Russian imperialism

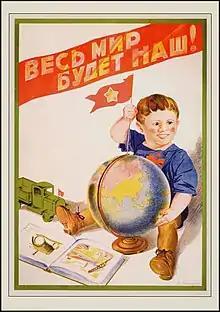
A Stalinist era Soviet poster with the inscription "The whole world will be ours!"

Although the Soviet Union declared itself anti-imperialist, it exhibited tendencies common to historic empires. This argument is traditionally held to have originated in Richard Pipes's book "The Formation of the Soviet Union" (1954). Several scholars, such as Seweryn Bialer, hold that the Soviet Union was a hybrid entity containing elements common to both multinational empires and nation states. It has also been argued that the Soviet Union practiced colonialism similar to conventional imperial powers. Maoists argued that the Soviet Union had itself become an imperialist power while maintaining a socialist façade, or social imperialism.